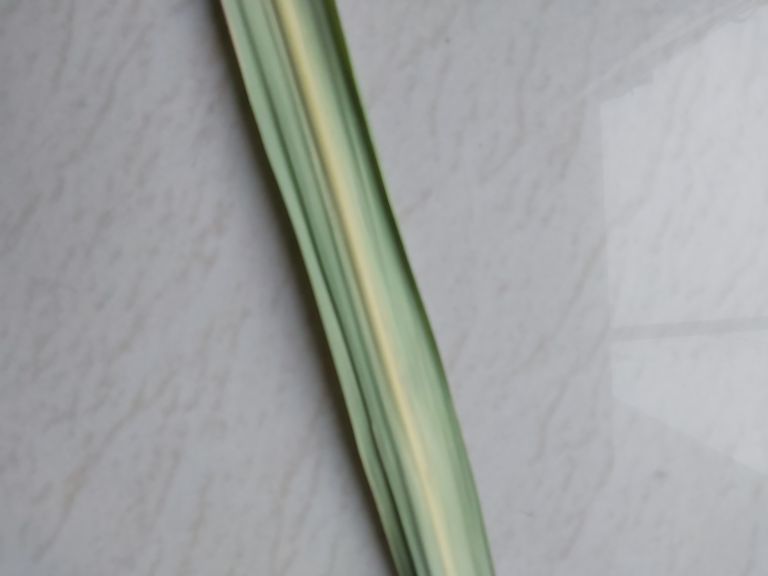
Label: Yellow Leaf